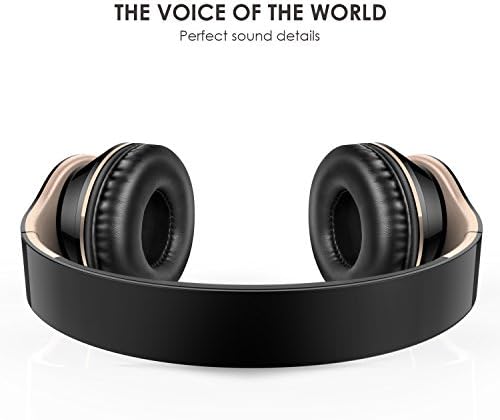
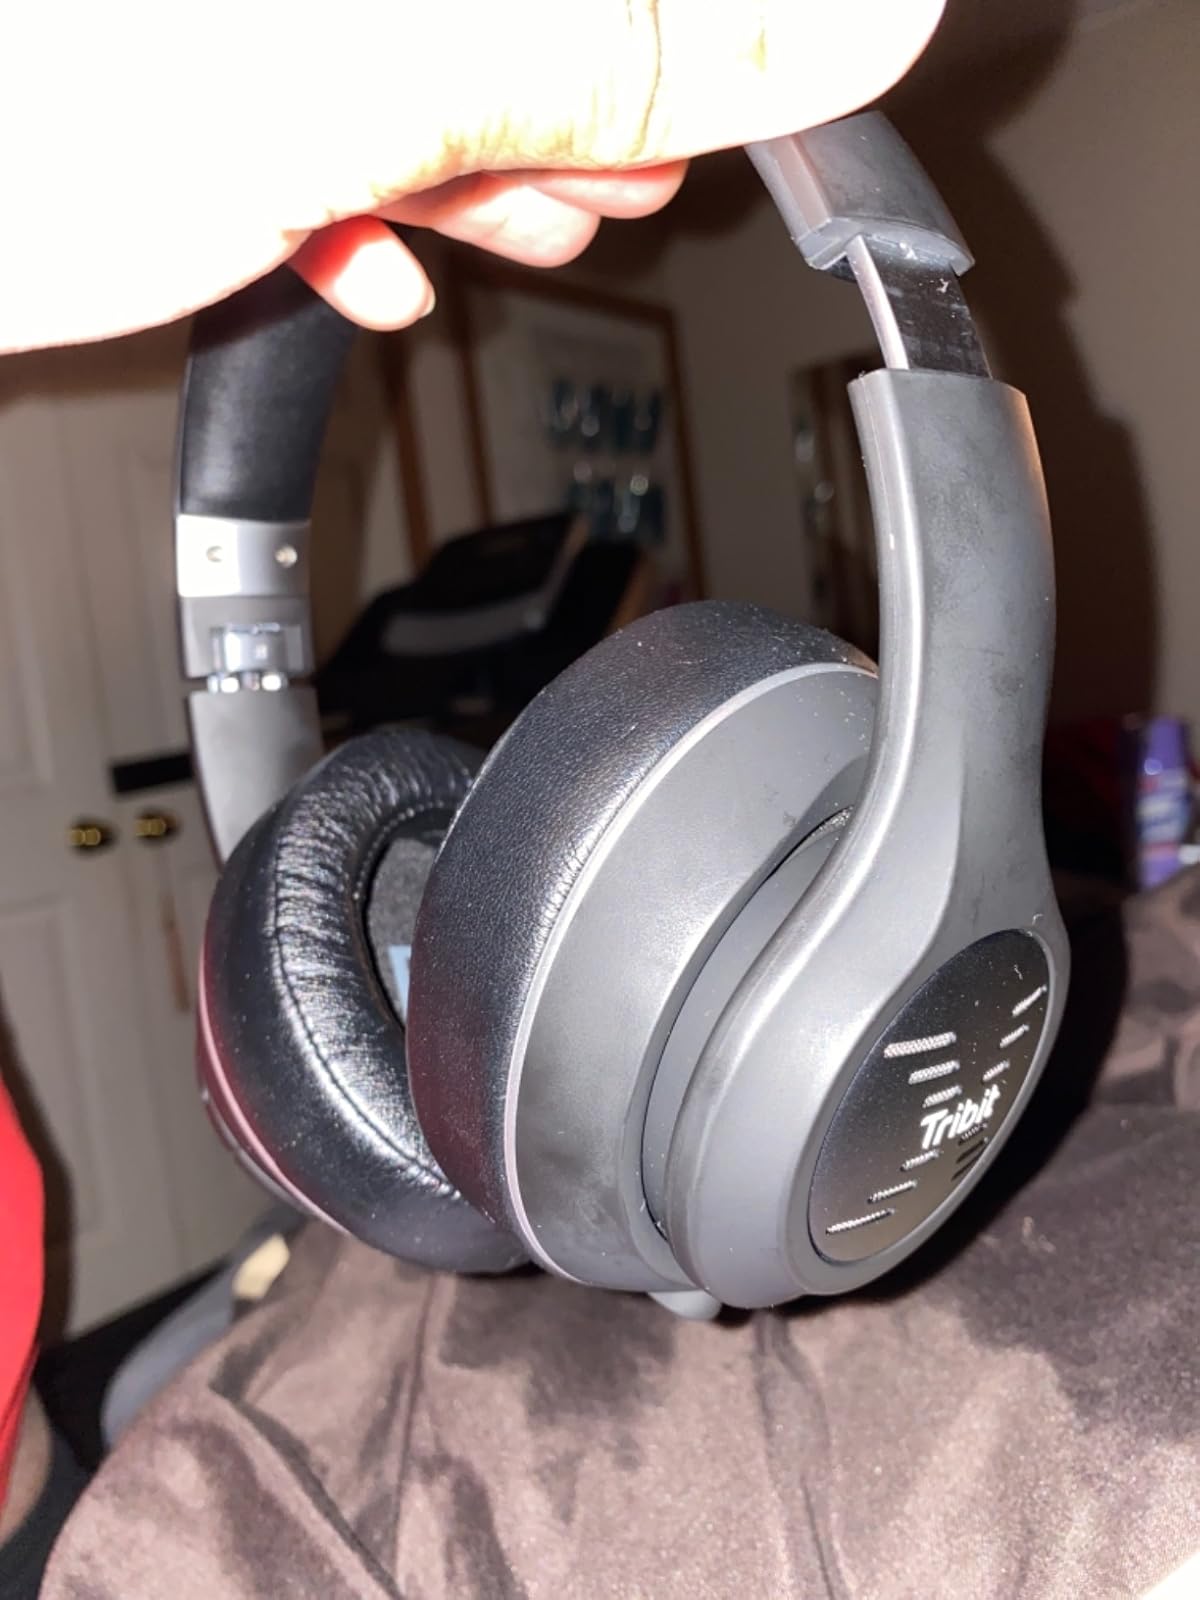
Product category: headphones
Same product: no